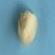
Maize quality: Good